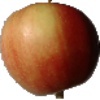
Label: Apple Red 2